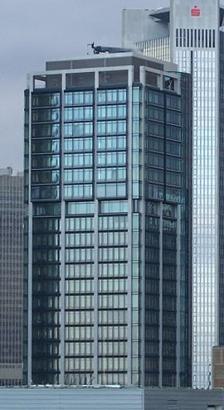
Building: Eurotheum
Country: Germany
Year built: 1999
31-storey, 110 m (360 ft) skyscraper in the city center of Frankfurt, Germany Eurotheum General information Type Commercial offices Serviced apartments Architectural style Modernism Location Neue Mainzer Straße 66–68 Frankfurt Hesse , Germany Coordinates 50°06′46″N 8°40′19″E / 50.1128°N 8.67194°E / 50.1128; 8.67194 Completed 1997–1999 Height Roof 110 m (360 ft) Technical details Floor count 31 3 below ground Floor area 34,680 m 2 (373,300 sq ft) Lifts/elevators 12 Design and construction Architect(s) Novotny Mähner Assoziierte Engineer Arcadis Grebner Gesamtplanung GmbH Main contractor Philipp Holzmann Other information Public transit access Taunusanlage References The Eurotheum is a 31-storey, 110 m (360 ft) skyscraper in the city center of Frankfurt , Germany. The building was constructed in 1999 to coincide with the adjacent Main Tower , and is one of a few such in Frankfurt that offers office and residential space. Each floor of the tower has 17,000 m 2 (180,000 sq ft) of office space, which was occupied mostly by the European Central Bank as an extension of their former headquarters at Eurotower , Willy-Brandt-Platz until 2015. The 22nd floor has a public bar lounge. From the 22nd through 29th floors, there are 74 furnished apartments, which can be rented as long as desired. In addition, the "Innside Premium Suites" offer on demand hotel service. The building was designed by Novotny Mähner Assoziierte . See also List of tallest buildings in Frankfurt List of tallest buildings in Germany References